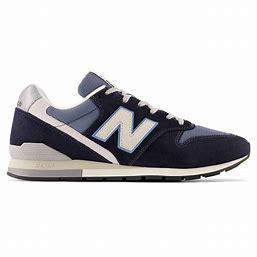
Brand: New
Model: Balance New Balance 996 Series